Henry Gamble's Birthday Party

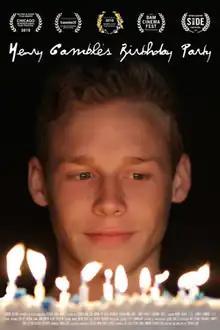
Theatrical release poster

Henry Gamble's Birthday Party is a 2015 drama film written and directed by Stephen Cone.